Quzhou

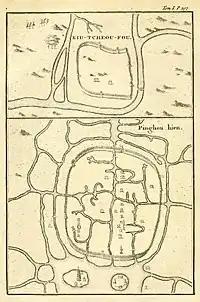
Maps of "Kiu-tcheou-fou" and "Pinghou-hien" from Du Halde's 1736 "Description of China", based on Jesuit accounts

During the Southern Song dynasty the descendant of Confucius at Qufu, the Duke Yansheng Kong Duanyou fled south with the Song Emperor to Quzhou, while the newly established Jin dynasty (1115–1234) in the north appointed Kong Duanyou's brother Kong Duancao who remained in Qufu as Duke Yansheng. From that time up until the Yuan dynasty, there were two Duke Yanshengs, once in the north in Qufu and the other in the south at Quzhou. An invitation to come back to Qufu was extended to the southern Duke Yansheng Kong Zhu by the Yuan dynasty Emperor Kublai Khan. The title was taken away from the southern branch after Kong Zhu rejected the invitation, so the northern branch of the family kept the title of Duke Yansheng. The southern branch still remained in Quzhou where they lived to this day. Confucius's descendants in Quzhou alone number 30,000. The Hanlin Academy rank of Wujing boshi was awarded to the southern branch at Quzhou by a Ming Emperor while the northern branch at Qufu held the title Duke Yansheng. Kong Ruogu aka Kong Chuan 47th generation was claimed to be the ancestor of the Southern branch after Kong Zhu died by Northern branch member Kong Guanghuang. The leader of the southern branch is Kong Xiangkai.